Rose Fitzgerald Kennedy Greenway

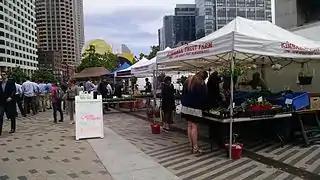
Farmers market in Dewey Square

Auntie Kay & Uncle Frank Chin Park (formerly Chinatown Park) is located at the southern end of The Greenway. This one-acre park contains design elements drawn from Asian traditions and art work. Designed by Carol R. Johnson and Associates and May Sun, Chin Park has a large plaza, as well as a serpentine walkway edged by bamboo within bright red sculptural elements and a fountain that suggests a waterfall and shallow riverbed.